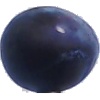
Label: Plum 3